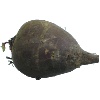
Label: beetroot